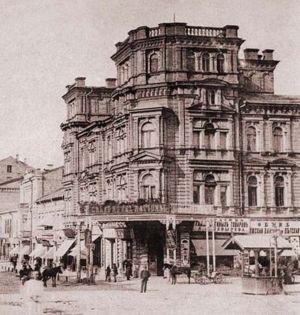
Vladimir Nikolaïev, né en 1847 à Pouchkine dans l' Empire russe et mort le 11 novembre 1911 à Kiev, est un architecte russe.